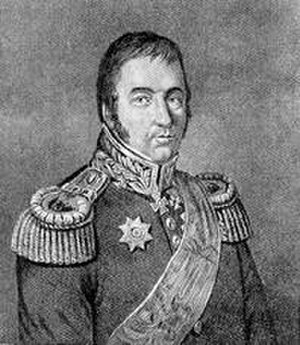
Vasilij Golovnin
Vasilij Michajlovitj Golovnin (1776—1831)
Vasilij Michajlovitj Golovnin var en russisk søfarer, viceadmiral, og korresponderende medlem af Sankt Petersborgs Videnskabsakademi.